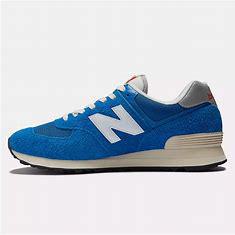
Brand: New
Model: Balance New Balance 574 Marathon